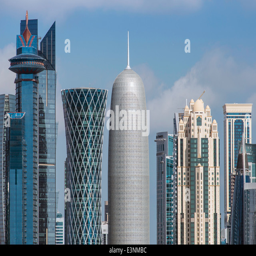
new skyline of the central financial district